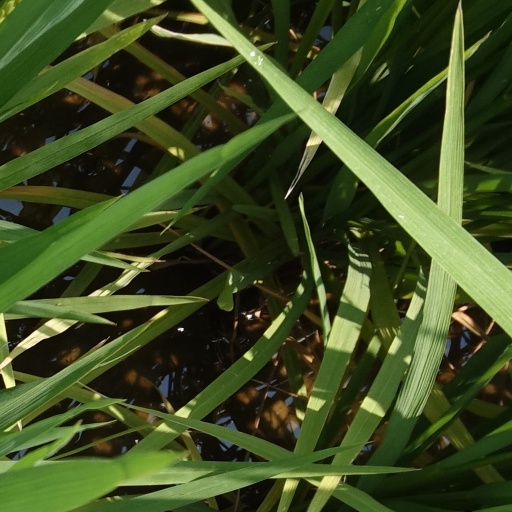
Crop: rice